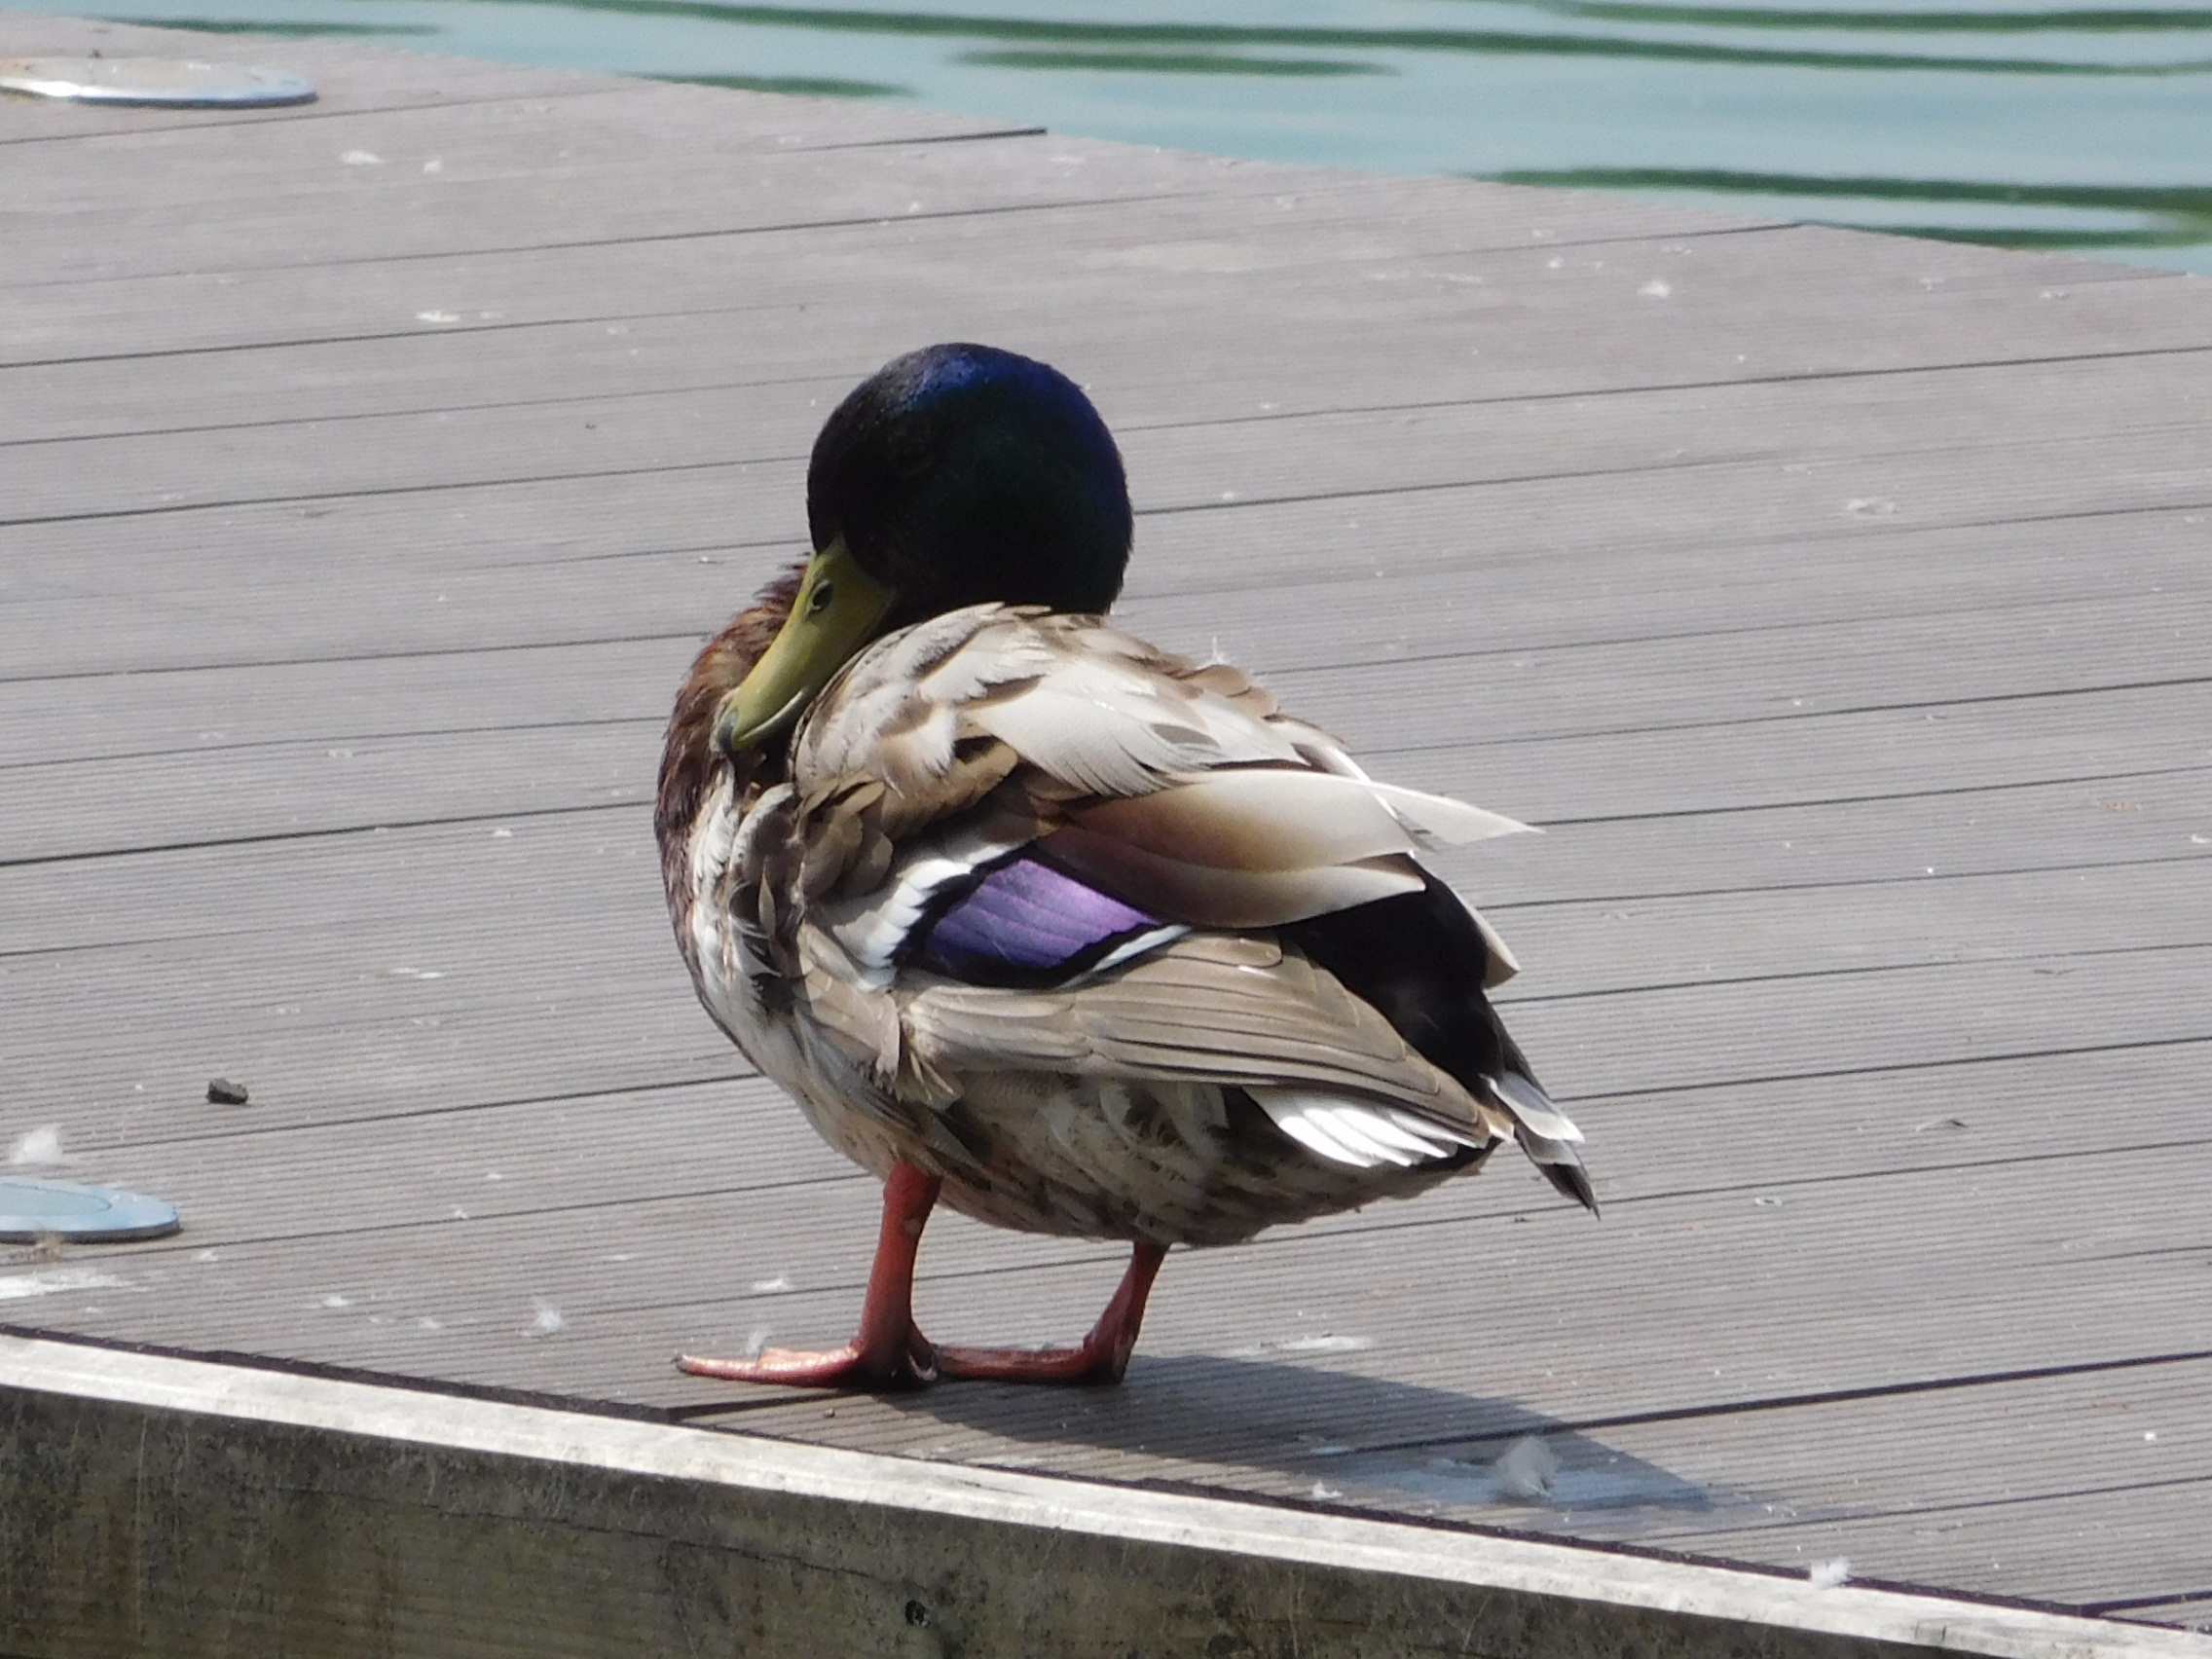
duck, bird, mallard, water bird, ducks, geese and swans, waterfowl, beak, leg, feather, organism, wing, wildlife, vehicle, livestock, sitting